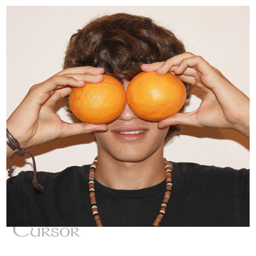
a teen holding oranges in front of his eyes
A young man holds oranges up to his eyes.
A man that has two oranges up at has eyes.
A person holding oranges up to their eyes.
a man is holding a couple of oranges are in front of his eyes